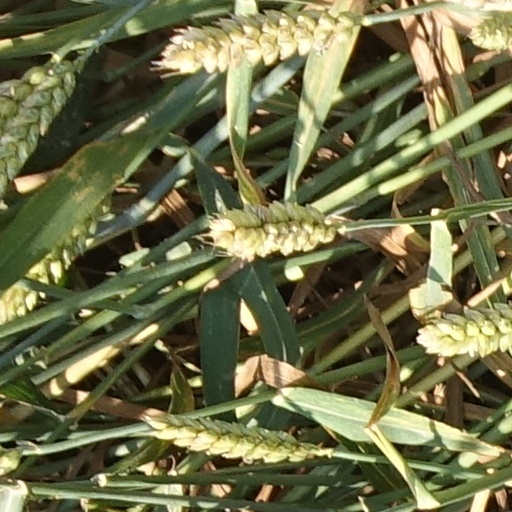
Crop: wheat